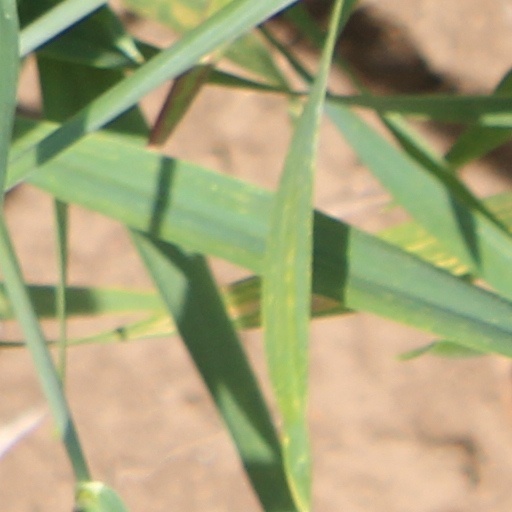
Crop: wheat